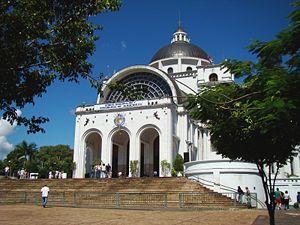
Caacupé est une ville du Paraguay et la capitale du département de la Cordillera. Elle est située à 50 km à l'est de la capitale du pays, Asuncion. Sa population s'élevait à 19 432 habitants en 2002.